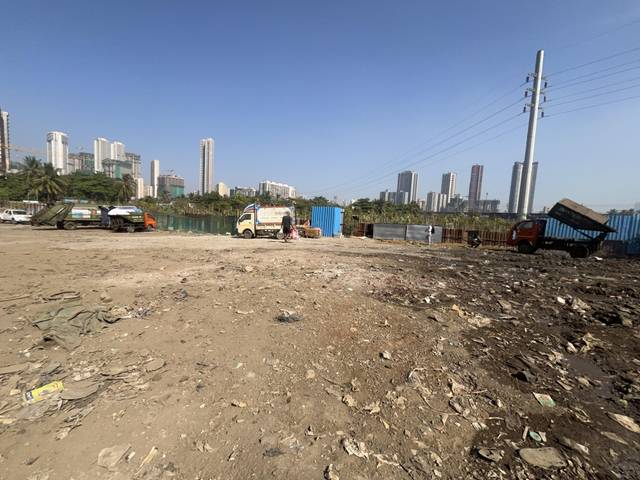
Region: India
Coordinates: 19.198, 72.83